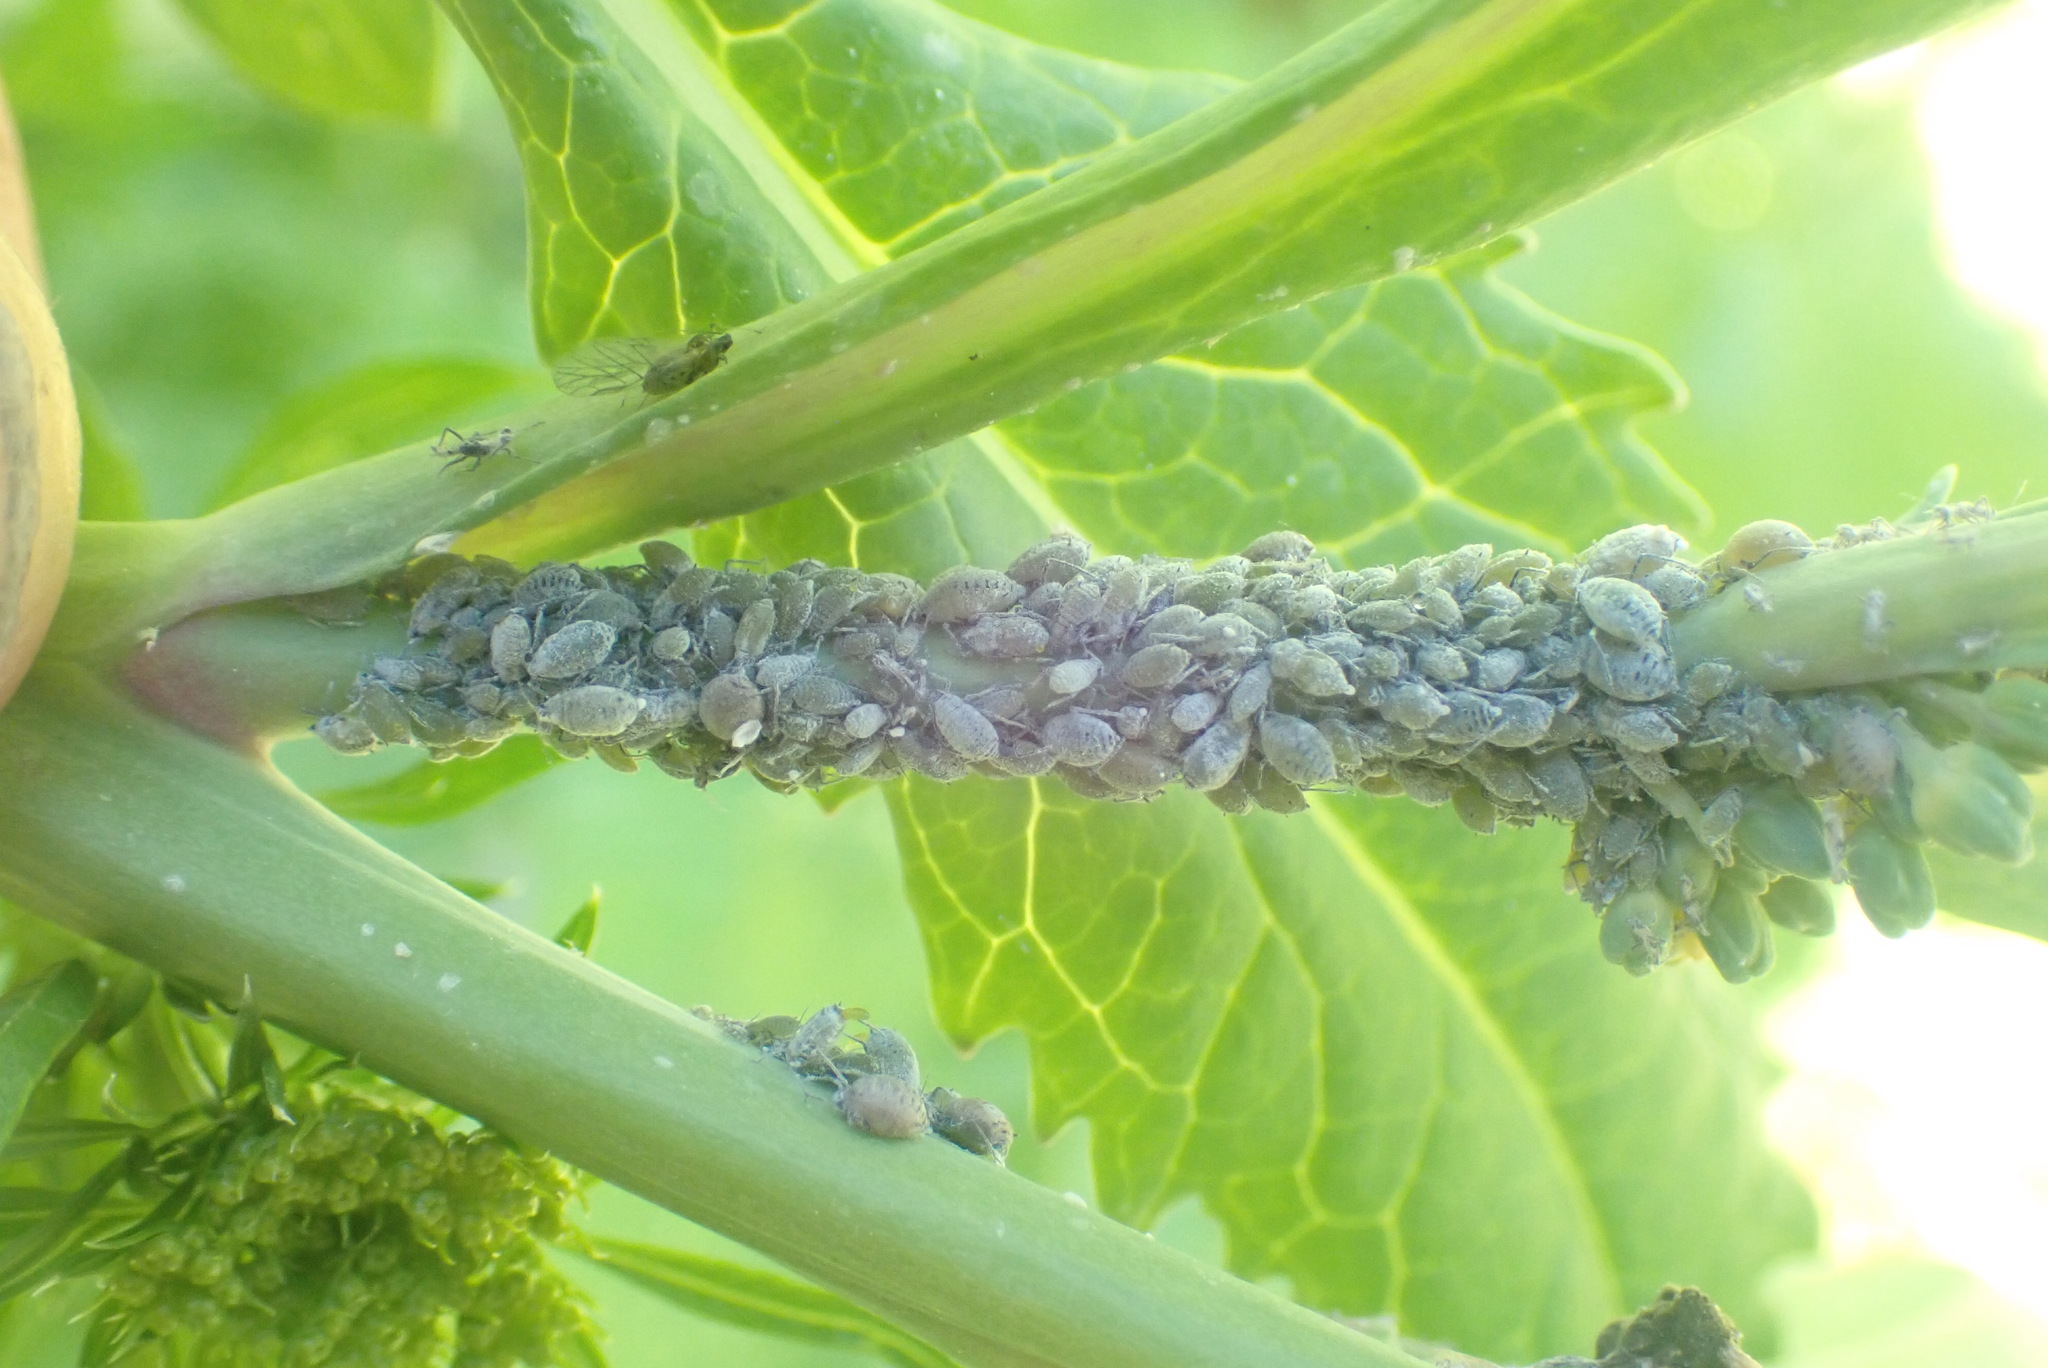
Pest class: cabbage_aphid